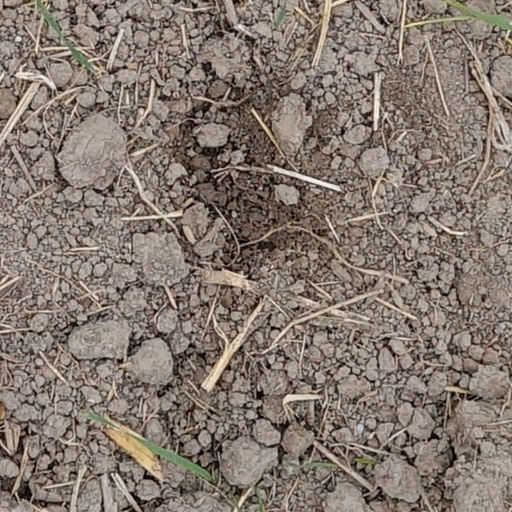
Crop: wheat